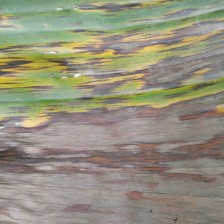
Label: sigatoka